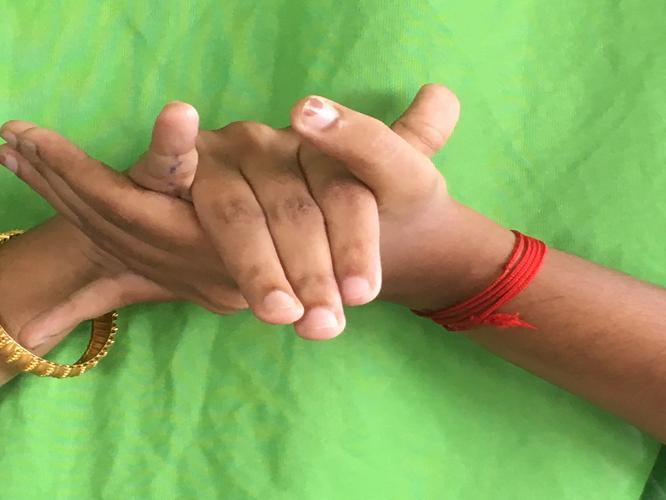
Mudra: Kurma
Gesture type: double_hand